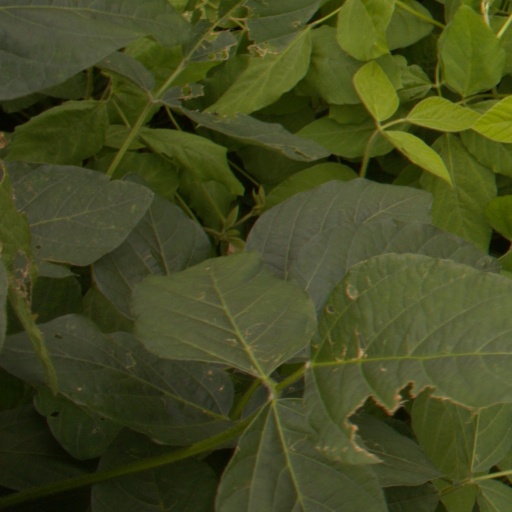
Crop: soybean